Tramway touristique de l'Aisne

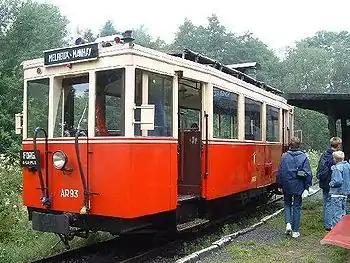
TTA's model AR 93 vicinal tramway

The Tramway touristique de l'Aisne ("Aisne Tourist Tramway") is the official designation of the tourist use of a former rural vicinal tramway in Belgium.